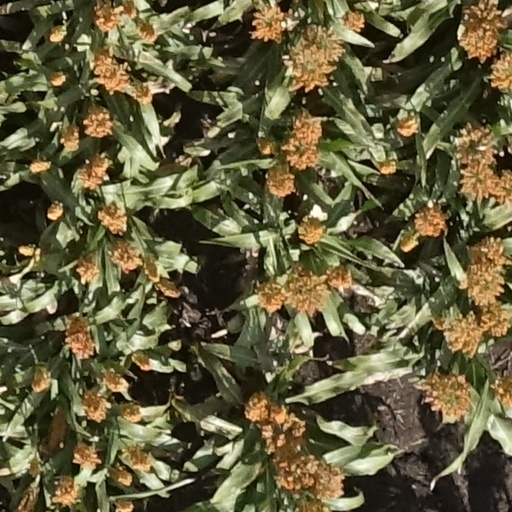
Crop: sorghum